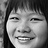
Emotion: happy